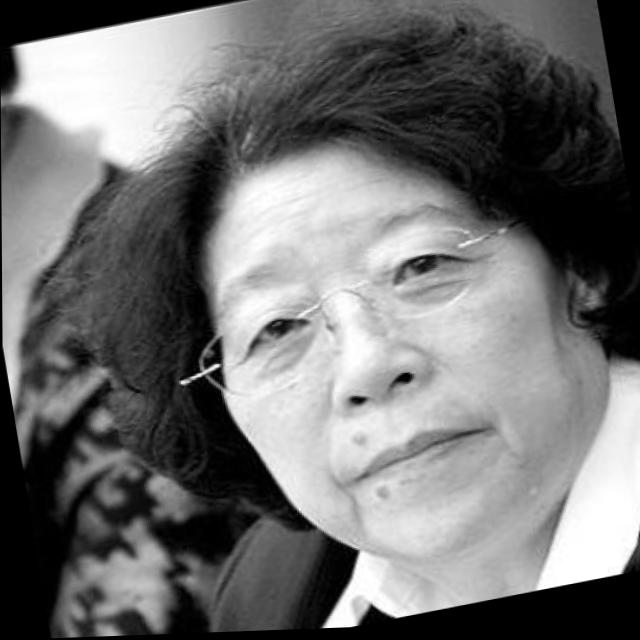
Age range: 45-64